SVD (rifle)

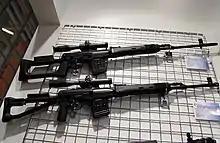
Russian-made SVD (top) and SVDS (shortened variant with folding stock) rifles featuring modern synthetic furniture

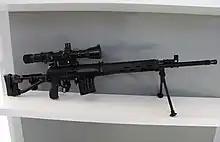
Russian SVDM sniper rifle

SVDN (6V1N) – A series of variants of the original SVD which were issued with various night vision optics.